Howard Thorsen

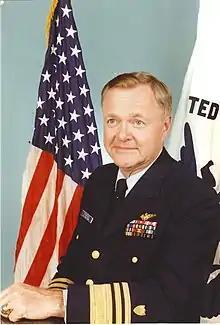

Howard B. Thorsen (born 1933) is a retired United States Coast Guard vice admiral. He served as Commander of the Coast Guard Atlantic Area and the United States Maritime Defense Zone Atlantic.